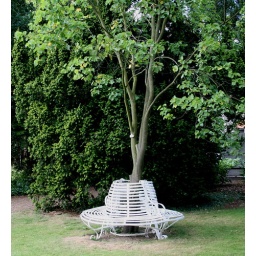
Circular tree seat in the front garden of William Morris's Red House, Bexley Heath